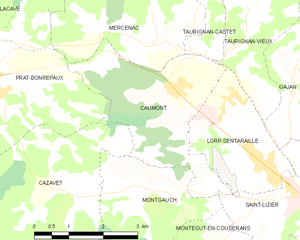
Carte des communes françaises: Caumont
Caumont est une commune française, située dans le département de l'Ariège en région Occitanie. Elle est traversée par la rivière Salat.